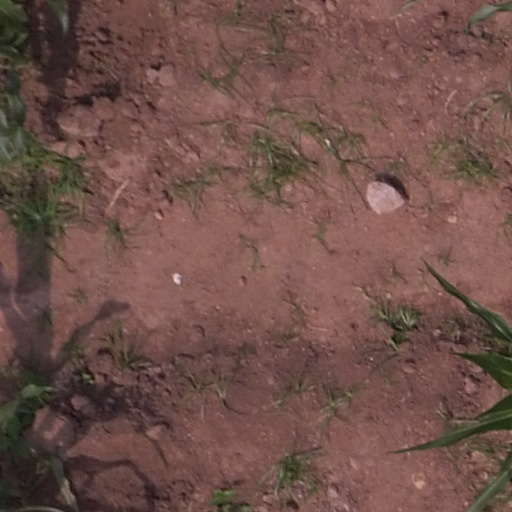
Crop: maize; corn